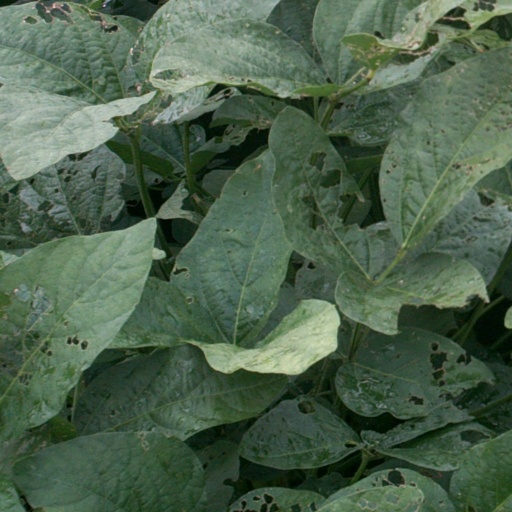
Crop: soybean